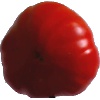
Label: Tomato 3